Middle Yandang Mountains

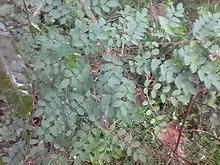
Indigofera tinctoria

Indigo, a plant used to dye clothing, which could make the cloth blue. It has been regarded as an ingredient of dye for a long time. In "Encourage Learning", an article of Xunzi, indigo was mentioned as a metaphor that students will be better than teachers. (Chinese: 青出于蓝而胜于蓝) In 1940–1956, the output of indigo continued to increase. However, after that time, with the importation of foreign dye, the production of indigo has been decreased. Nowadays, there are only a few people planting indigo.